Colne

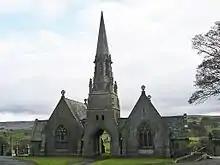
Entrance to Colne Cemetery

Colne's former cotton industry has all but disappeared. Many of the textile weaving mills that used to punctuate the landscape have been demolished to make way for new retail outlets and modern housing. Others lie semi-derelict, but the best examples continue to provide jobs for local residents by accommodating new manufacturing and service businesses. Strong growth has been experienced in precision engineering, particularly associated with the aerospace sector, as Rolls-Royce Aerospace operates a large wide chord fan-blade manufacturing facility in nearby Barnoldswick.